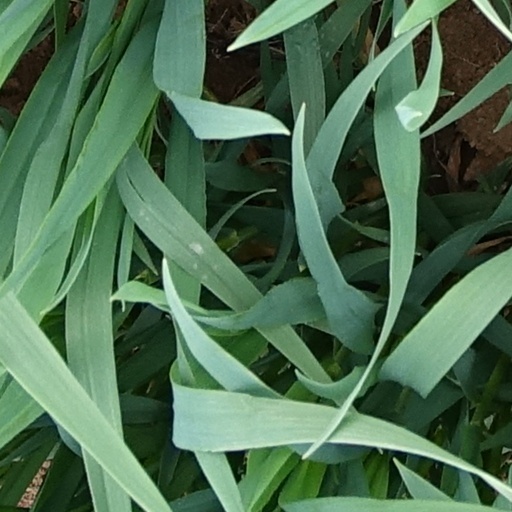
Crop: wheat